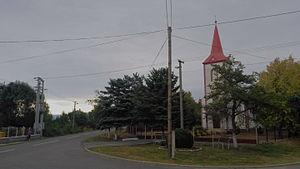
Svätuš est un village de Slovaquie situé dans la région de Košice.